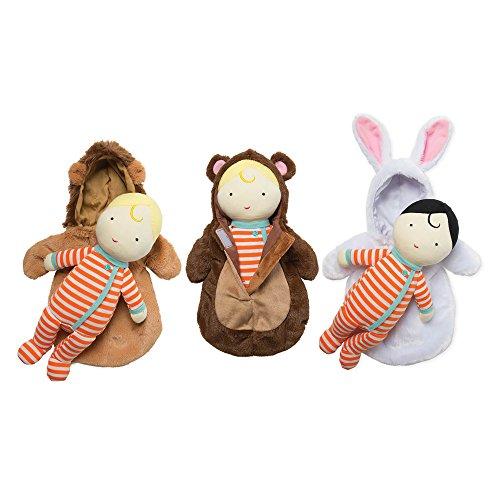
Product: Manhattan Toy Snuggle Baby Doll & Hooded Bear Sleep Sack
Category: Toys & Games | Dolls & Accessories | Dolls
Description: Includes an ultra soft, bear-themed sleep sack with a Velcro-like closure.
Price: $18.99
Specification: ProductDimensions:8x4x10inches|ItemWeight:4ounces|ShippingWeight:4.2ounces(Viewshippingratesandpolicies)|DomesticShipping:ItemcanbeshippedwithinU.S.|InternationalShipping:ThisitemcanbeshippedtoselectcountriesoutsideoftheU.S.LearnMore|ASIN:B01AZON5KW|Itemmodelnumber:154030|Manufacturerrecommendedage:6months-6years